Zhengzhou West railway station

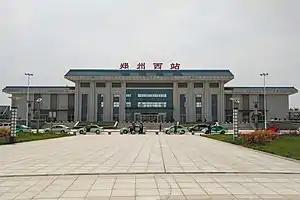

Zhengzhouxi (Zhengzhou West) railway station is a railway station of Zhengzhou–Xi'an high-speed railway located in Xingyang, Zhengzhou, Henan, China. The station was once named Xingyang South railway station and was renamed to the current name on 10 July 2014. It started operation on 18 December 2015. There is also a connecting line to the east of this station allowing trains to reach Zhengzhou railway station.